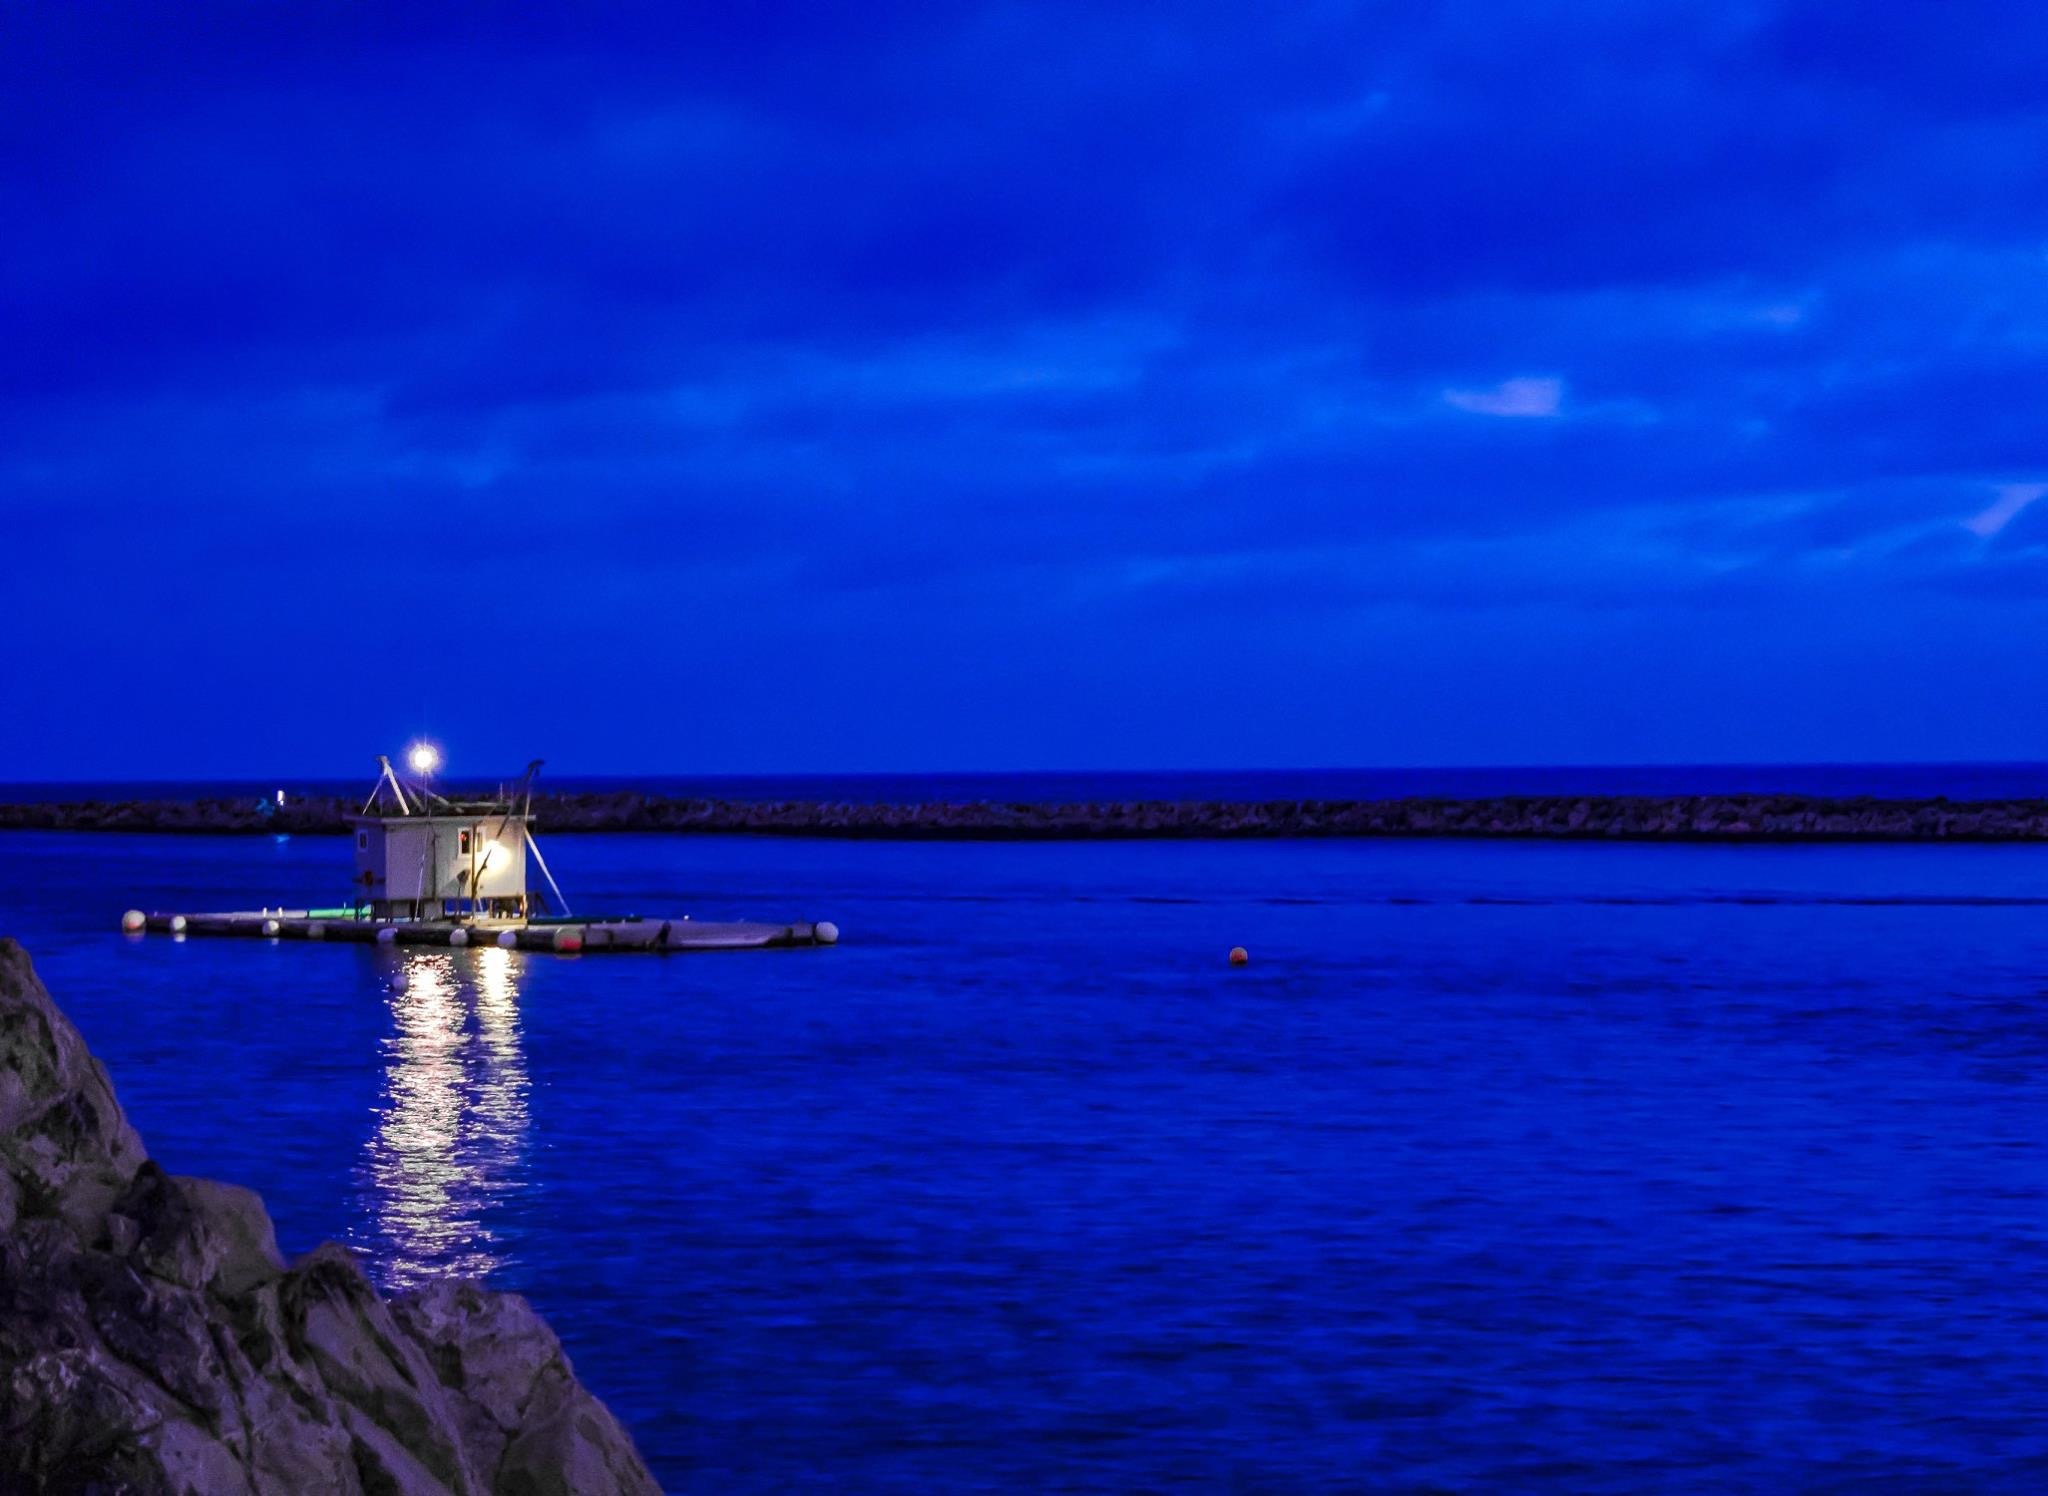
sea, coast, ocean, horizon, sky, boat, shore, dawn, dusk, evening, reflection, vehicle, tower, bay